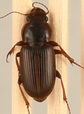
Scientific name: Harpalus amputatus
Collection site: Konza Prairie Agroecosystem NEON (KONA), plot KONA_005